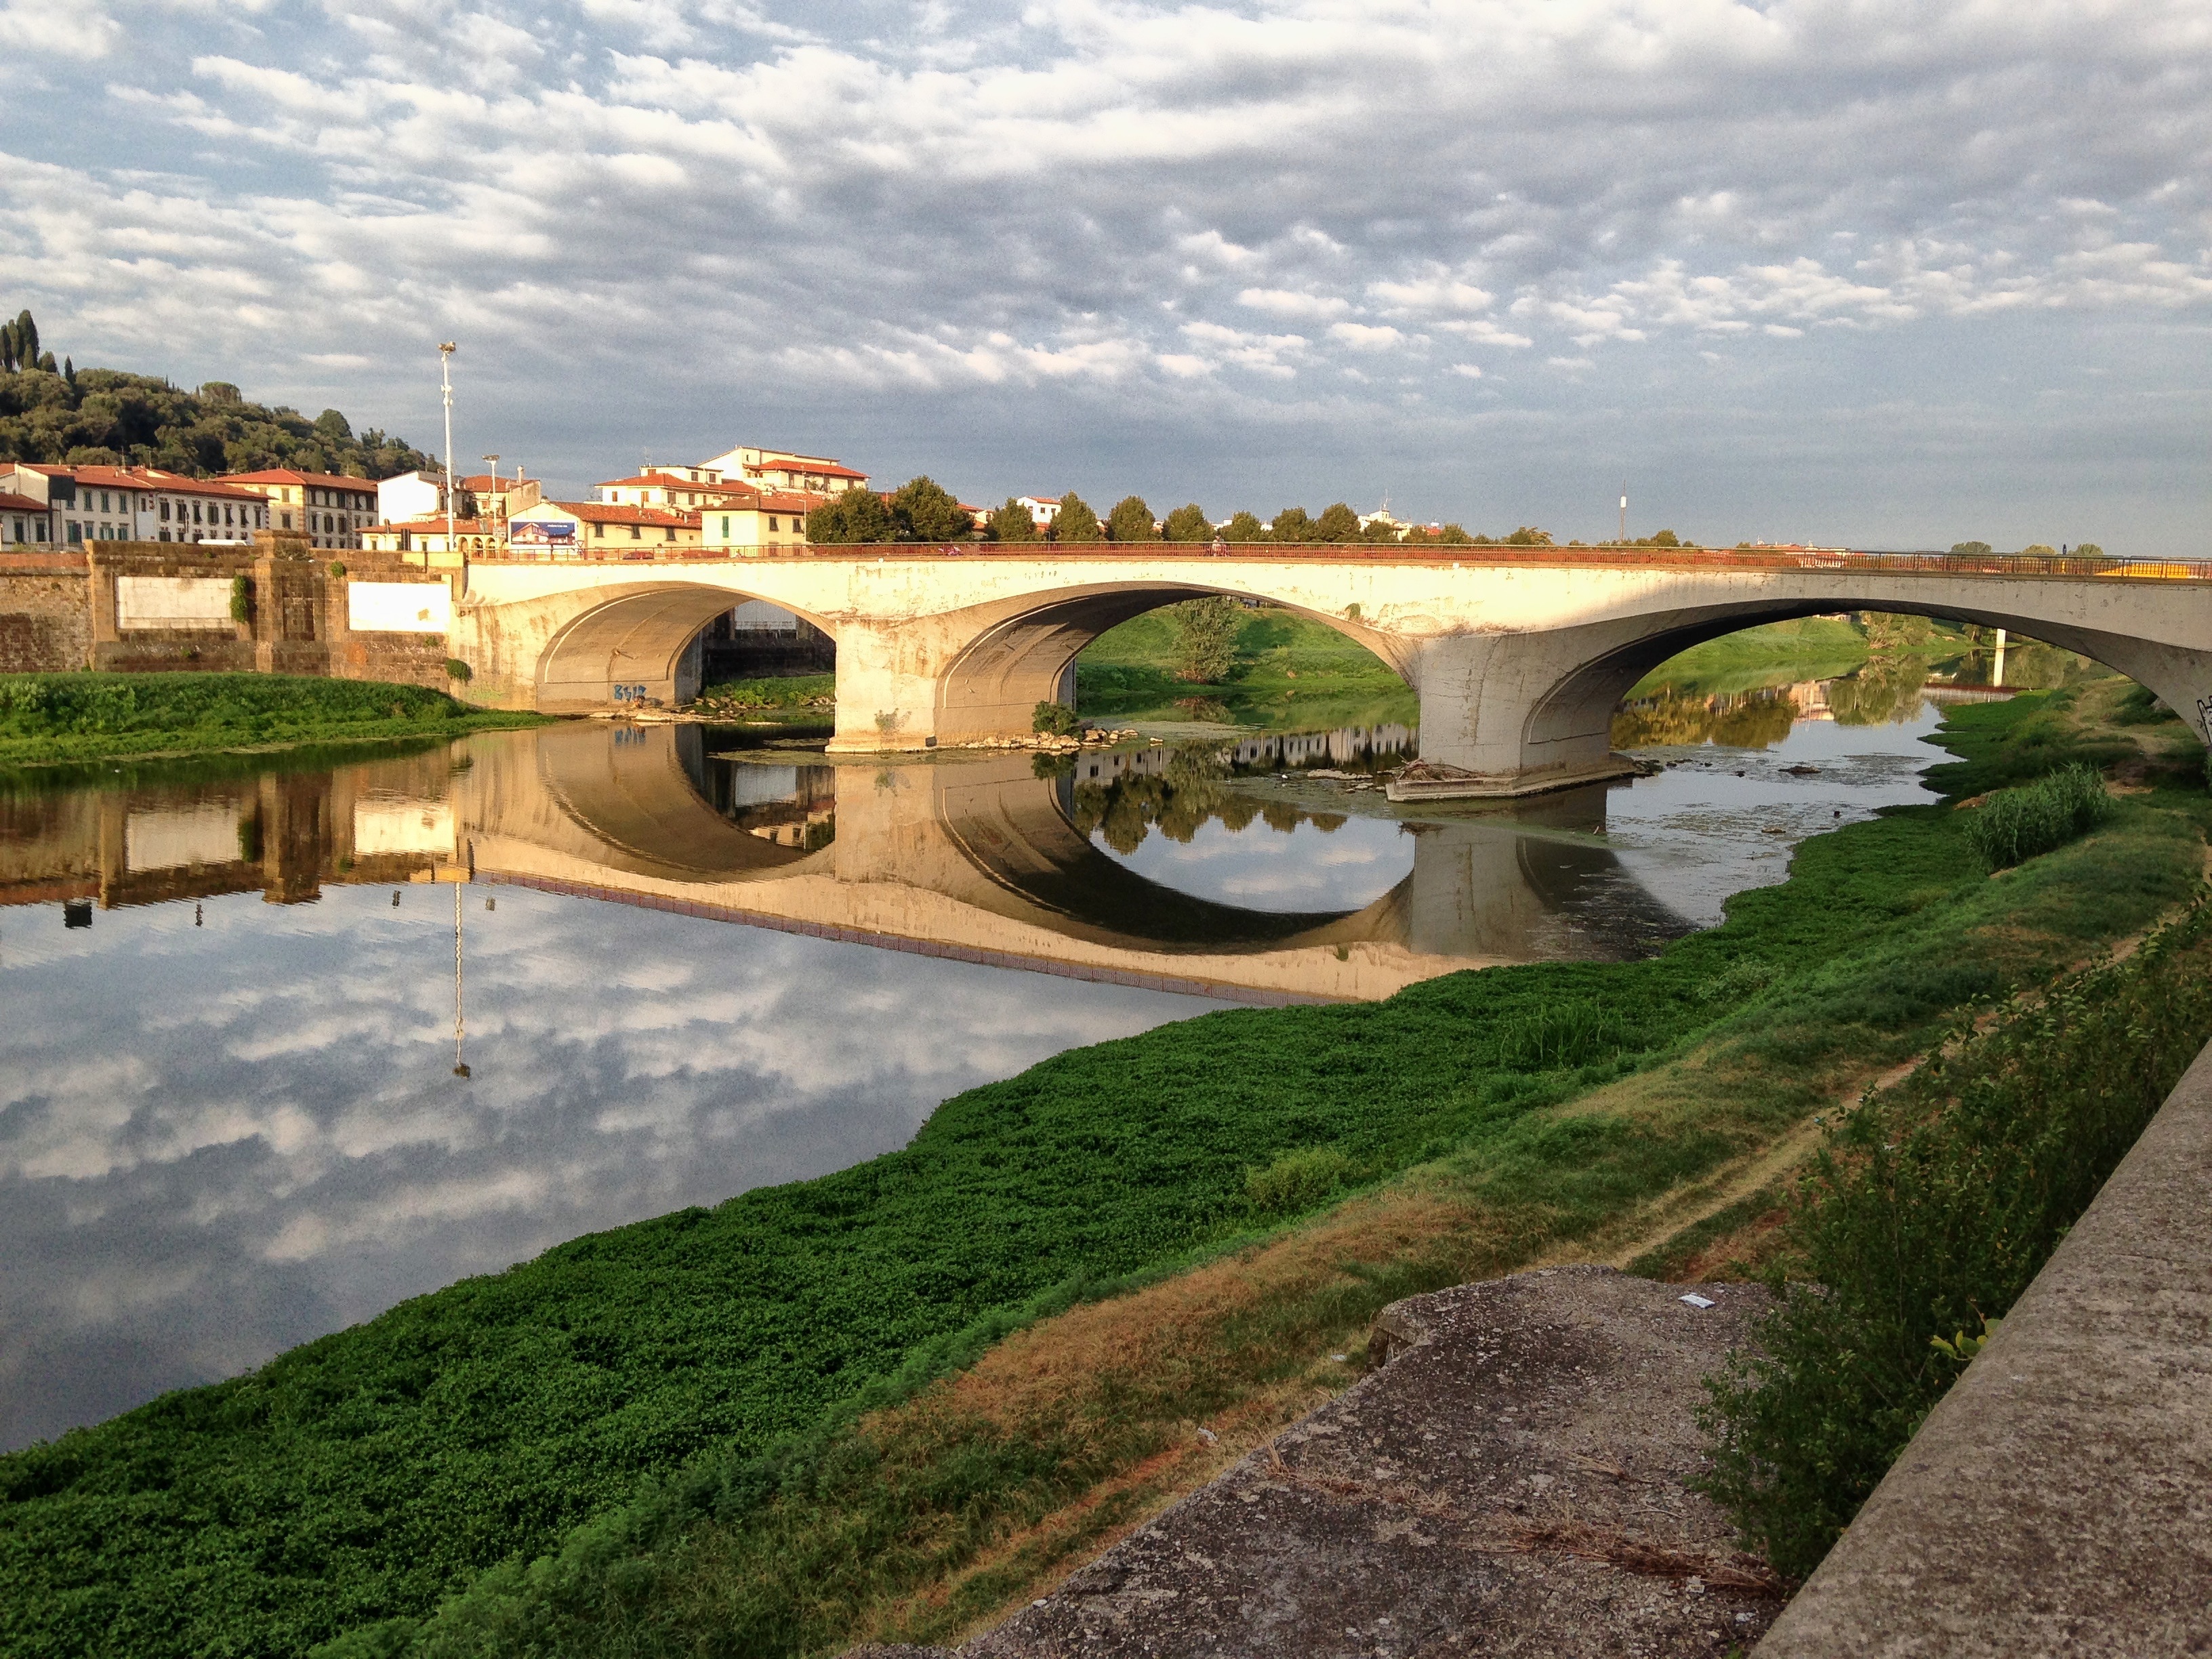
landscape, water, bridge, river, landmark, reservoir, waterway, estate, florence, arno, bridges, arch bridge, lungarno, florenxe